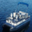
Label: ship